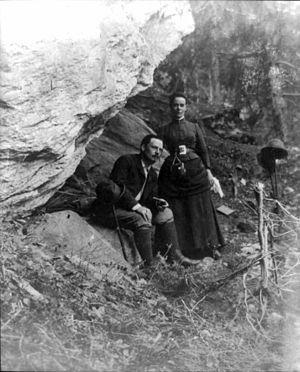
Marian MacDowell est une pianiste et philanthrope américaine. En 1907, son mari Edward MacDowell et elle, ont fondé pour les artistes, la MacDowell Colony, à Peterborough, dans le New Hampshire. Sa direction de ces « retraites d'artistes » [Art Colony ou Artists' Colony] à travers les deux guerres mondiales, la Grande Dépression et d'autres défis, a permis de créer l'une des premières institutions culturelles aux États-Unis, qui cultive le travail de plusieurs générations de musiciens, écrivains, poètes, sculpteurs et artistes visuels.